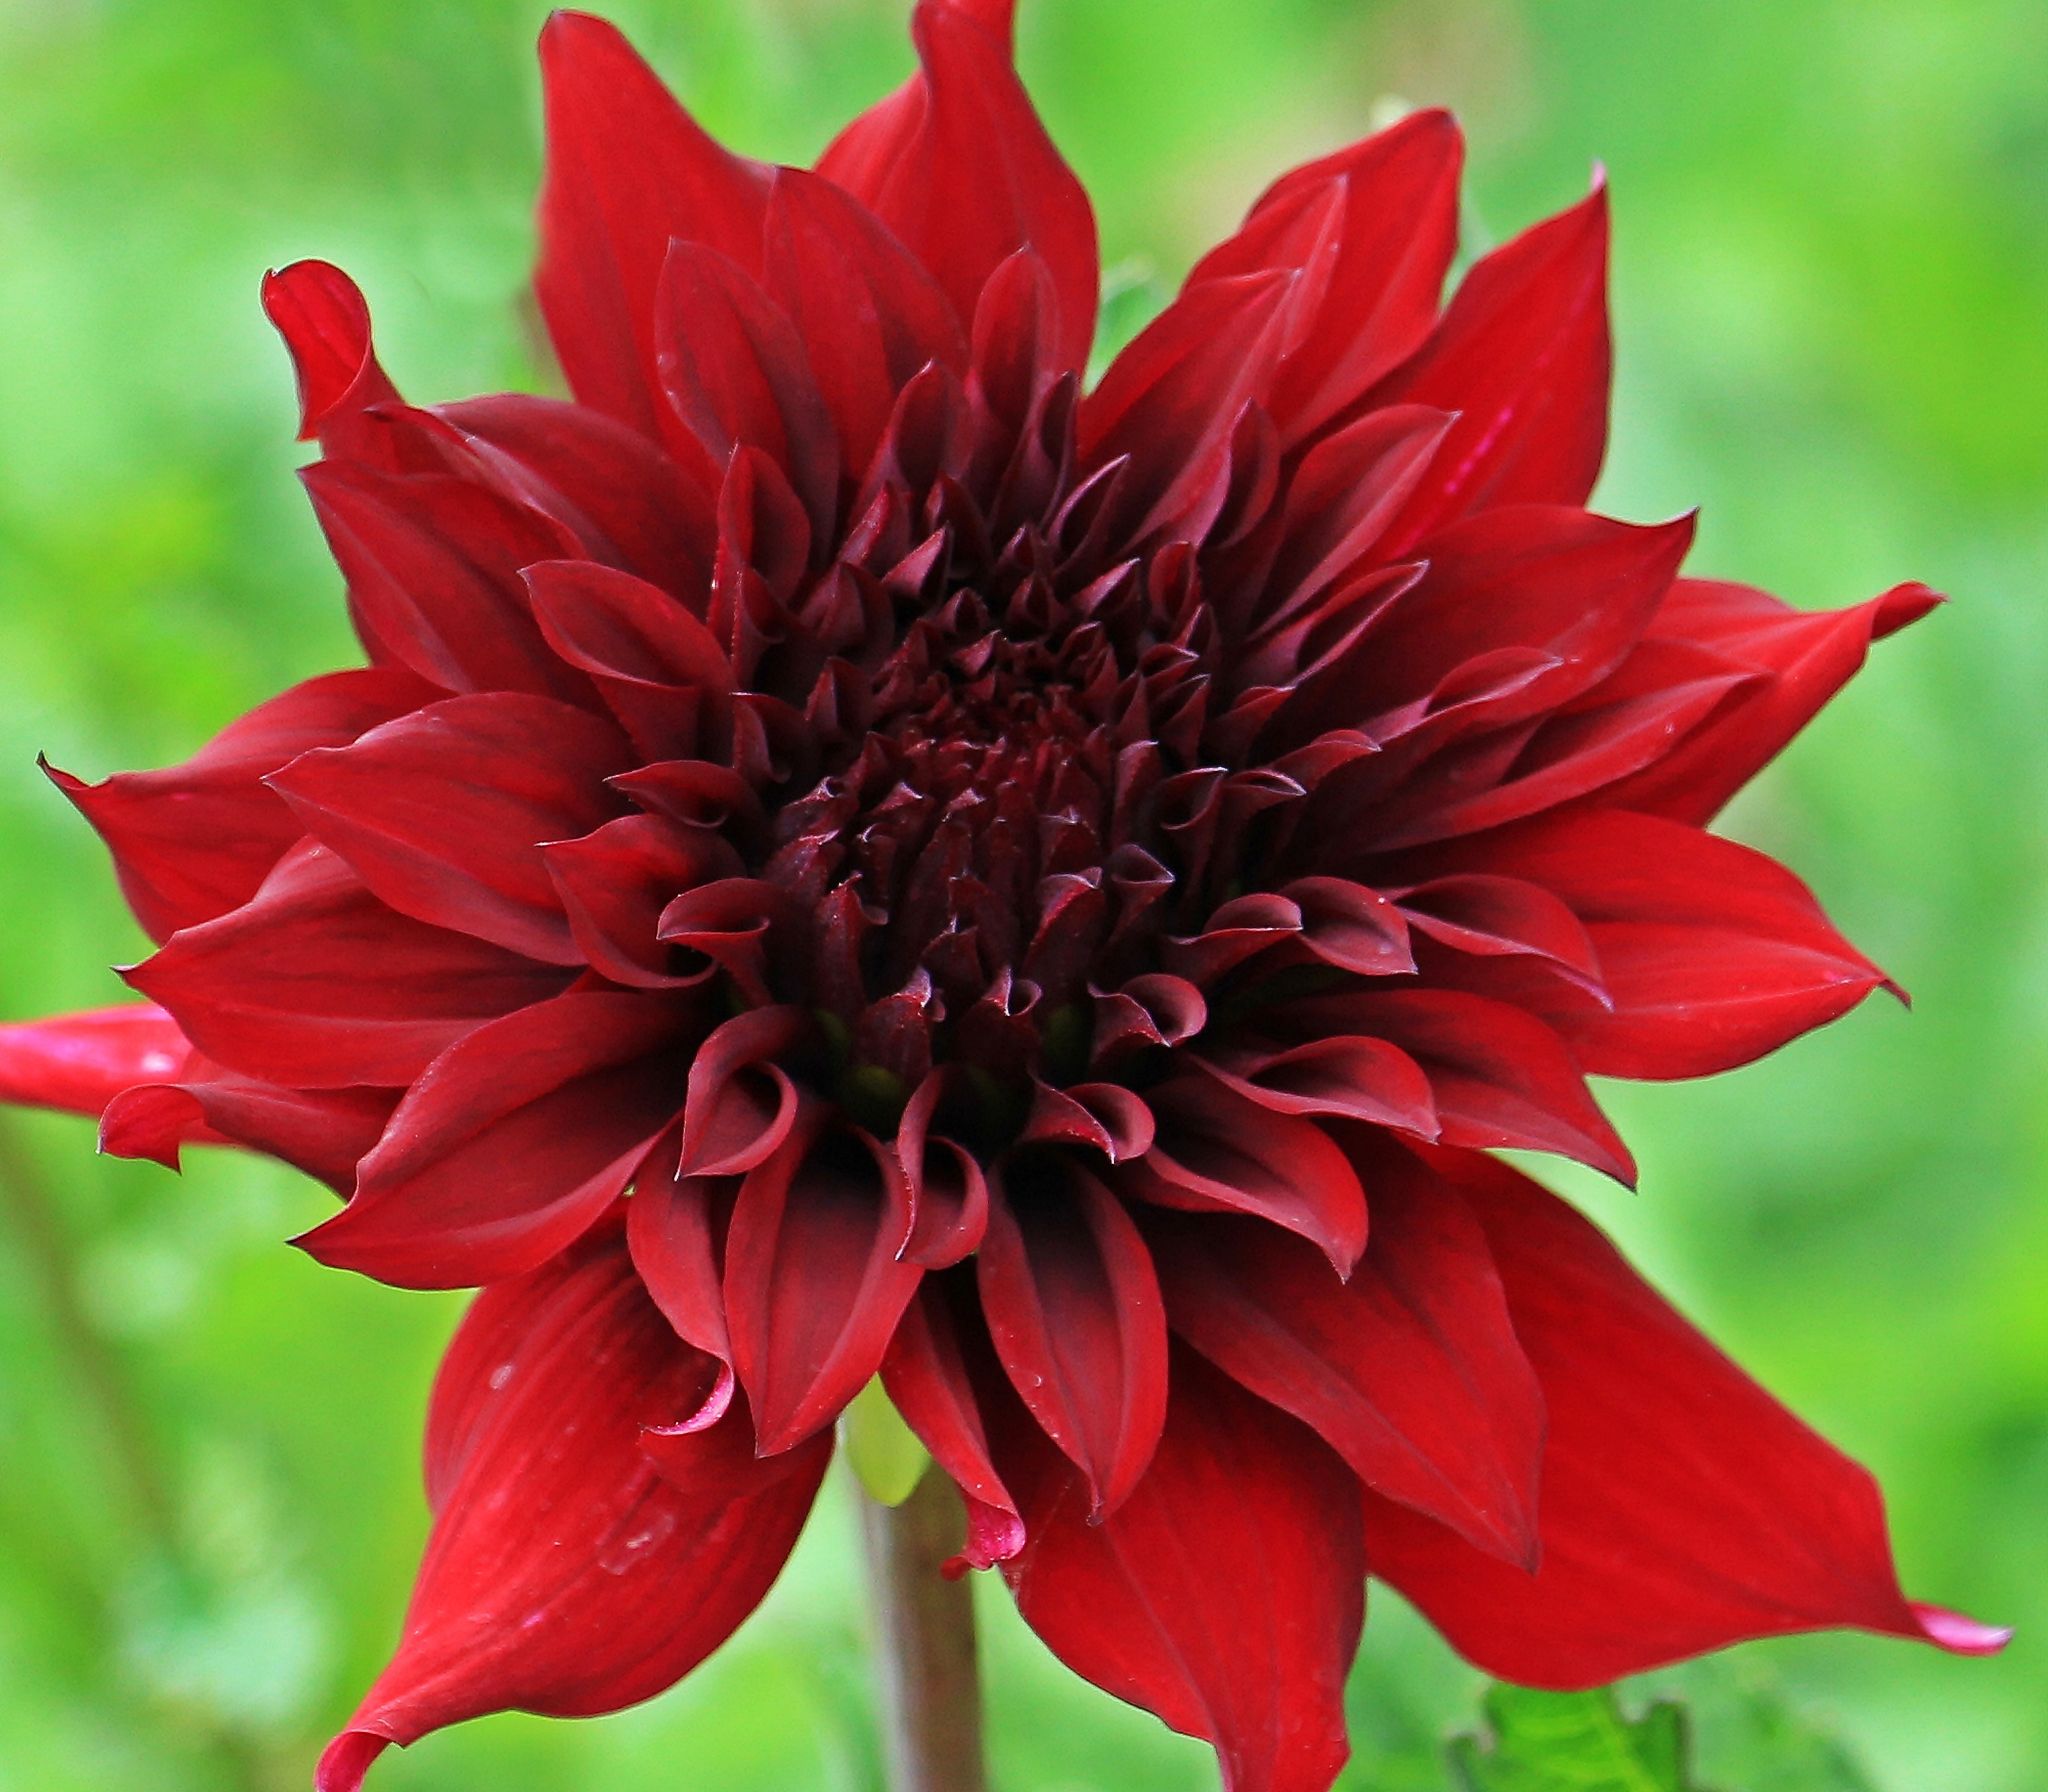
nature, blossom, plant, flower, petal, bloom, summer, red, garden, dahlia, flower garden, dahlia garden, of course, composites, ornamental plant, flowering plant, ornamental flower, daisy family, summer flower, red dahlia, summer plant, basket flower greenhouse, asterales, georgine, annual plant, plant stem, land plant